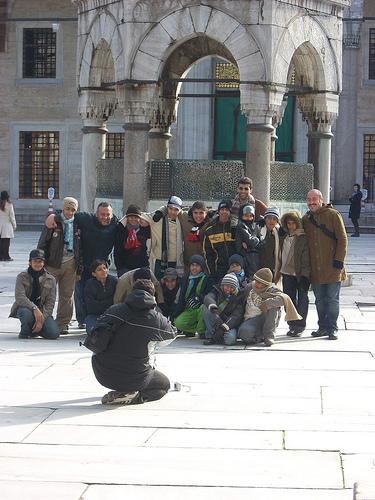
Weather: snow or frosty